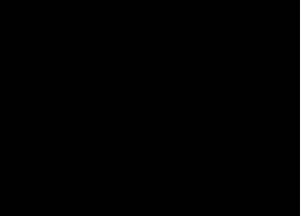
Aflatoksin
Den kemiske struktur af (–)-Aflatoxin B1
Aflatoksin er betegnelse for en bestemt type giftstoffer dannet af skimmelsvampe, specielt Aspergillus fumigatus and Aspergillus flavus. Aflatoksinerne grupperes som mycotoksiner.